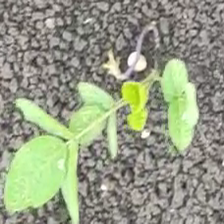
Weed species: Asian_Pigeonwings_(Clitoria Ternatea)